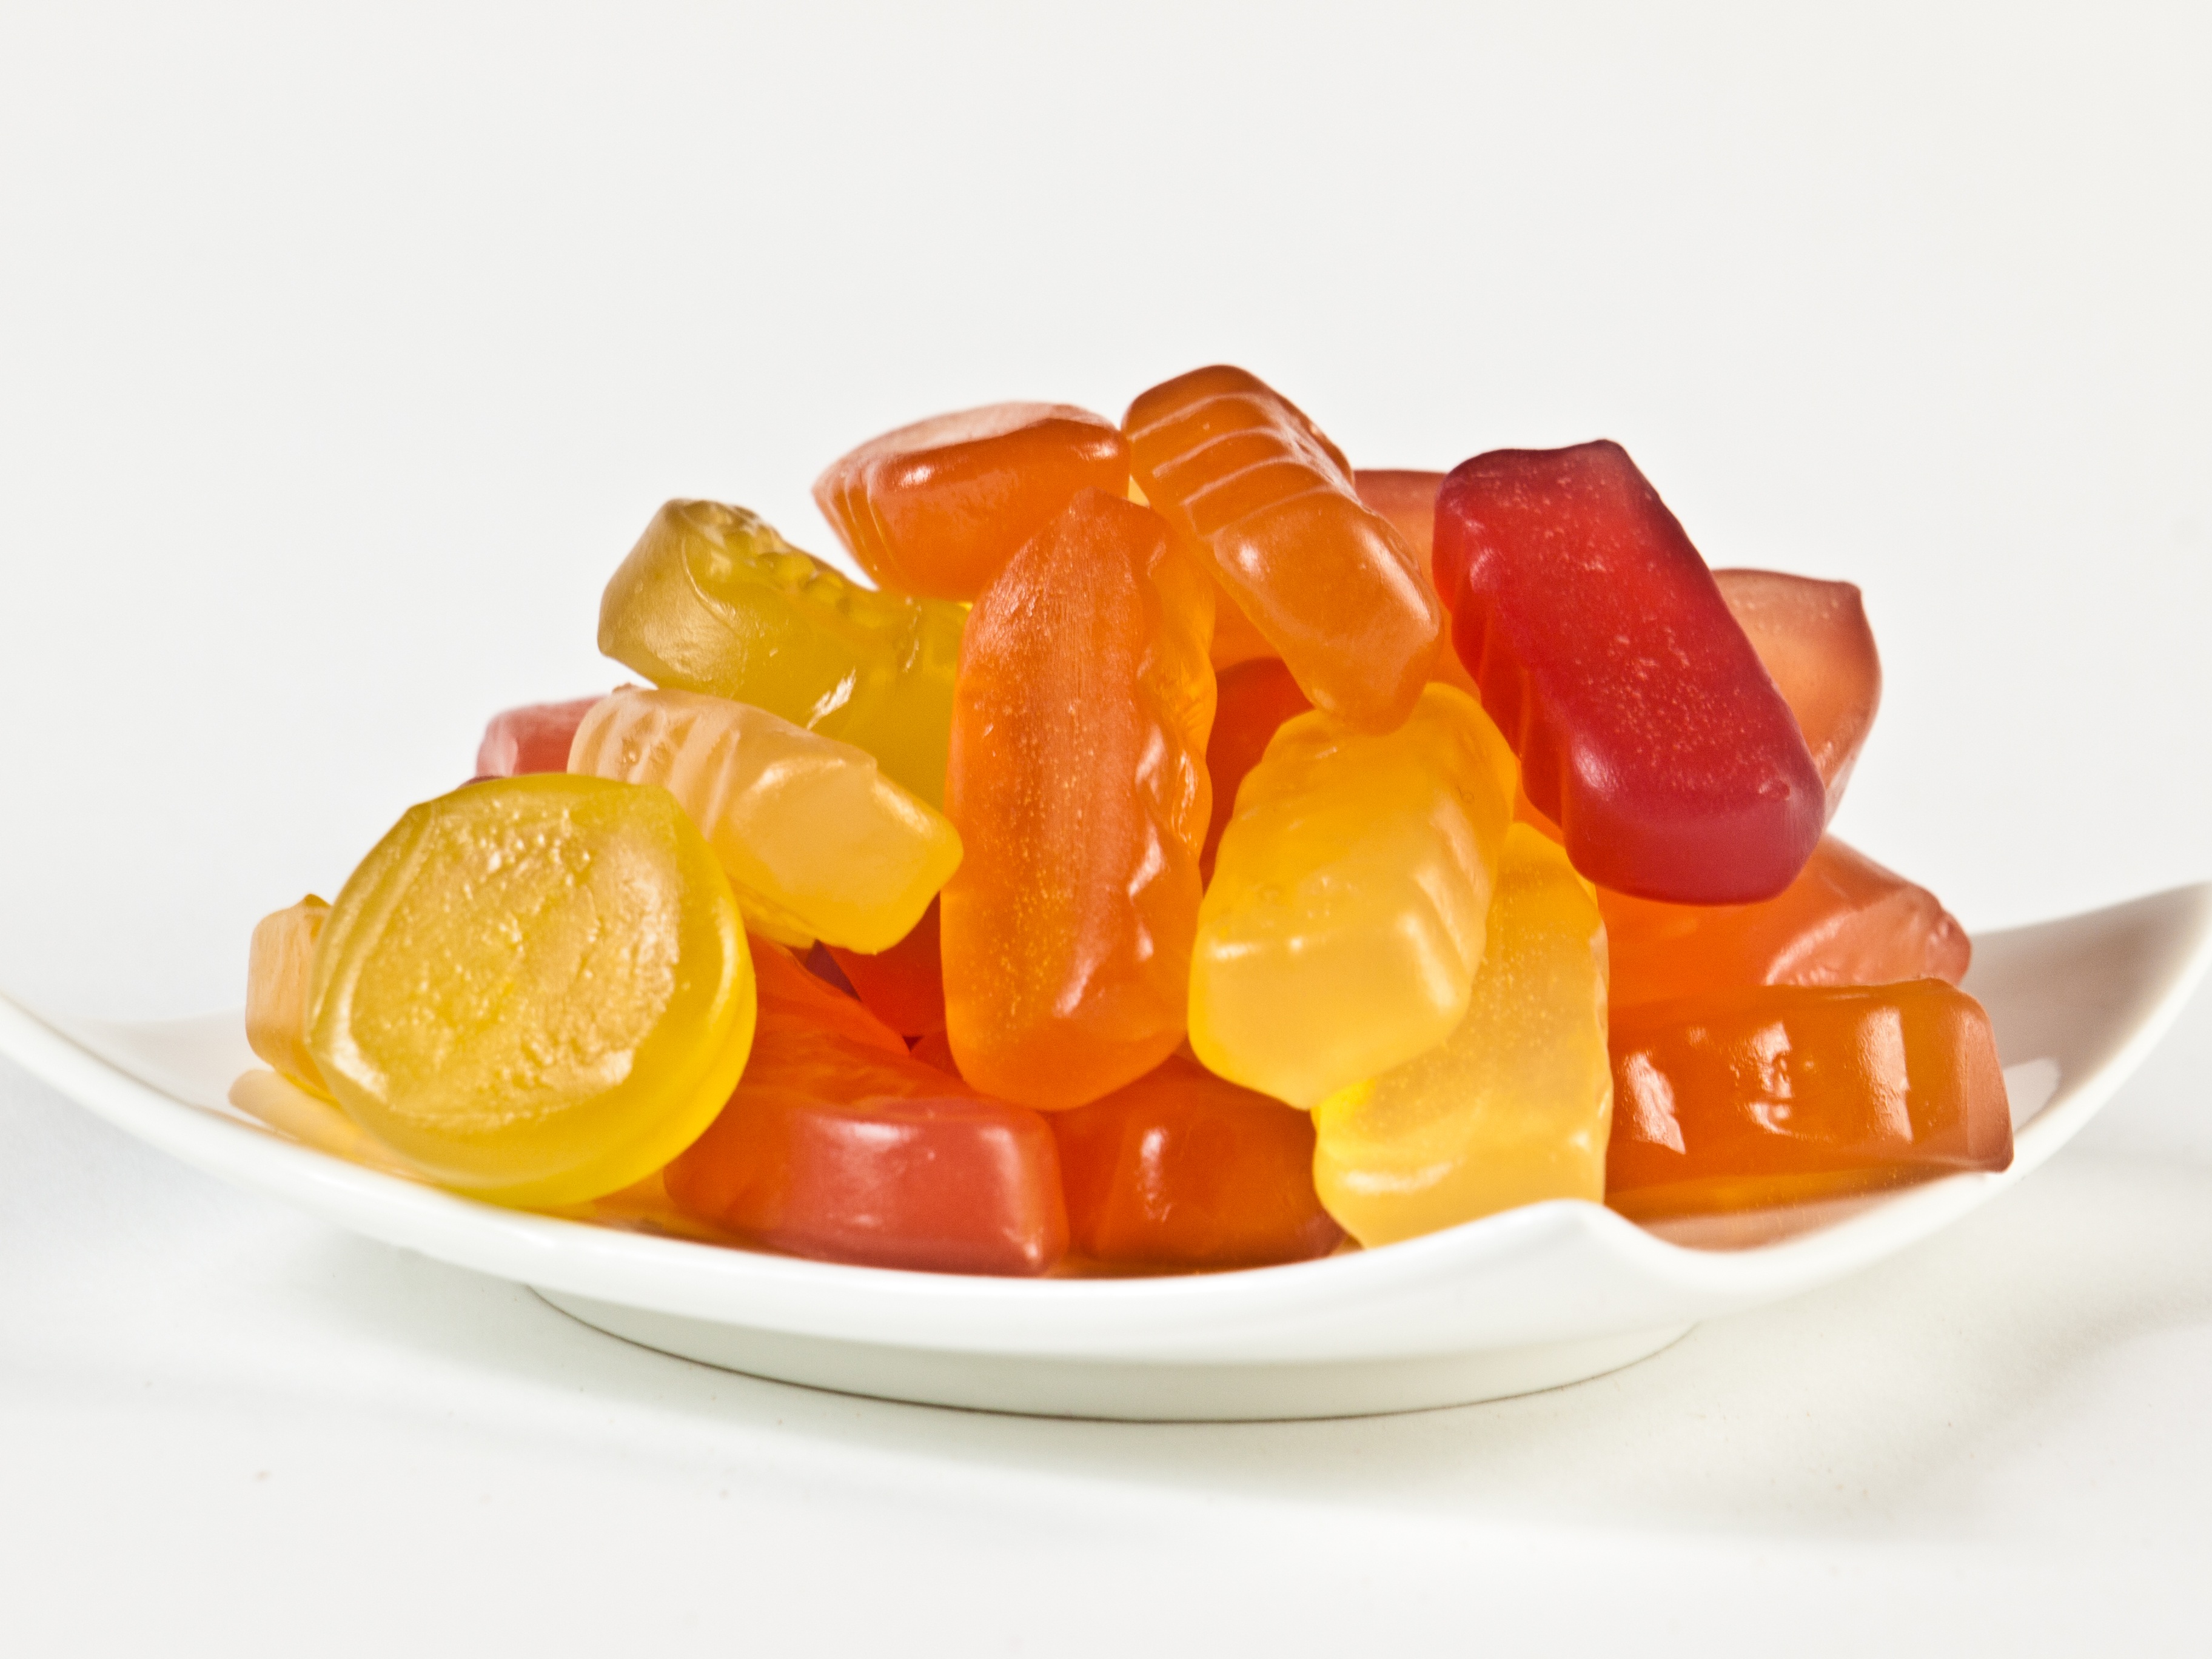
plant, fruit, sweet, food, red, produce, vegetable, dessert, cuisine, delicious, calories, sugar, candy, confectionery, flowering plant, wine rubber, winegums, frucjtig, candied fruit, gummi candy, wine gum, gelatin dessert